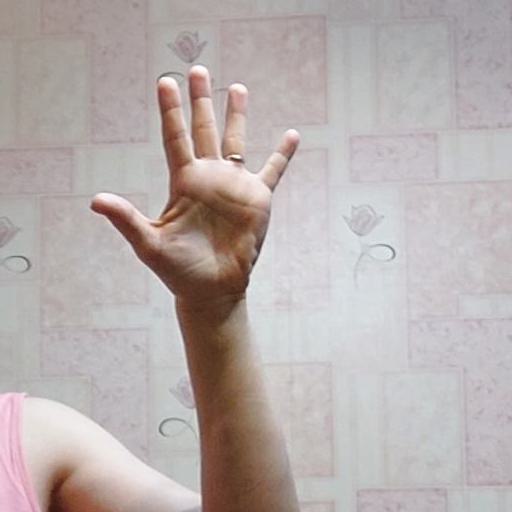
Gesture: palm